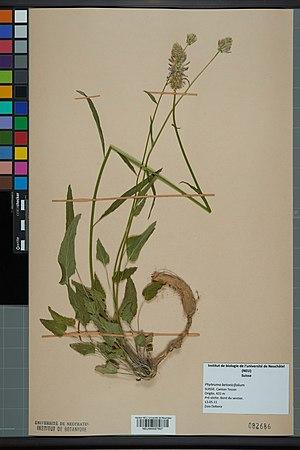
Spécimen de plante séchée et pressée de l'espèce fr:Phyteuma betonicifolium